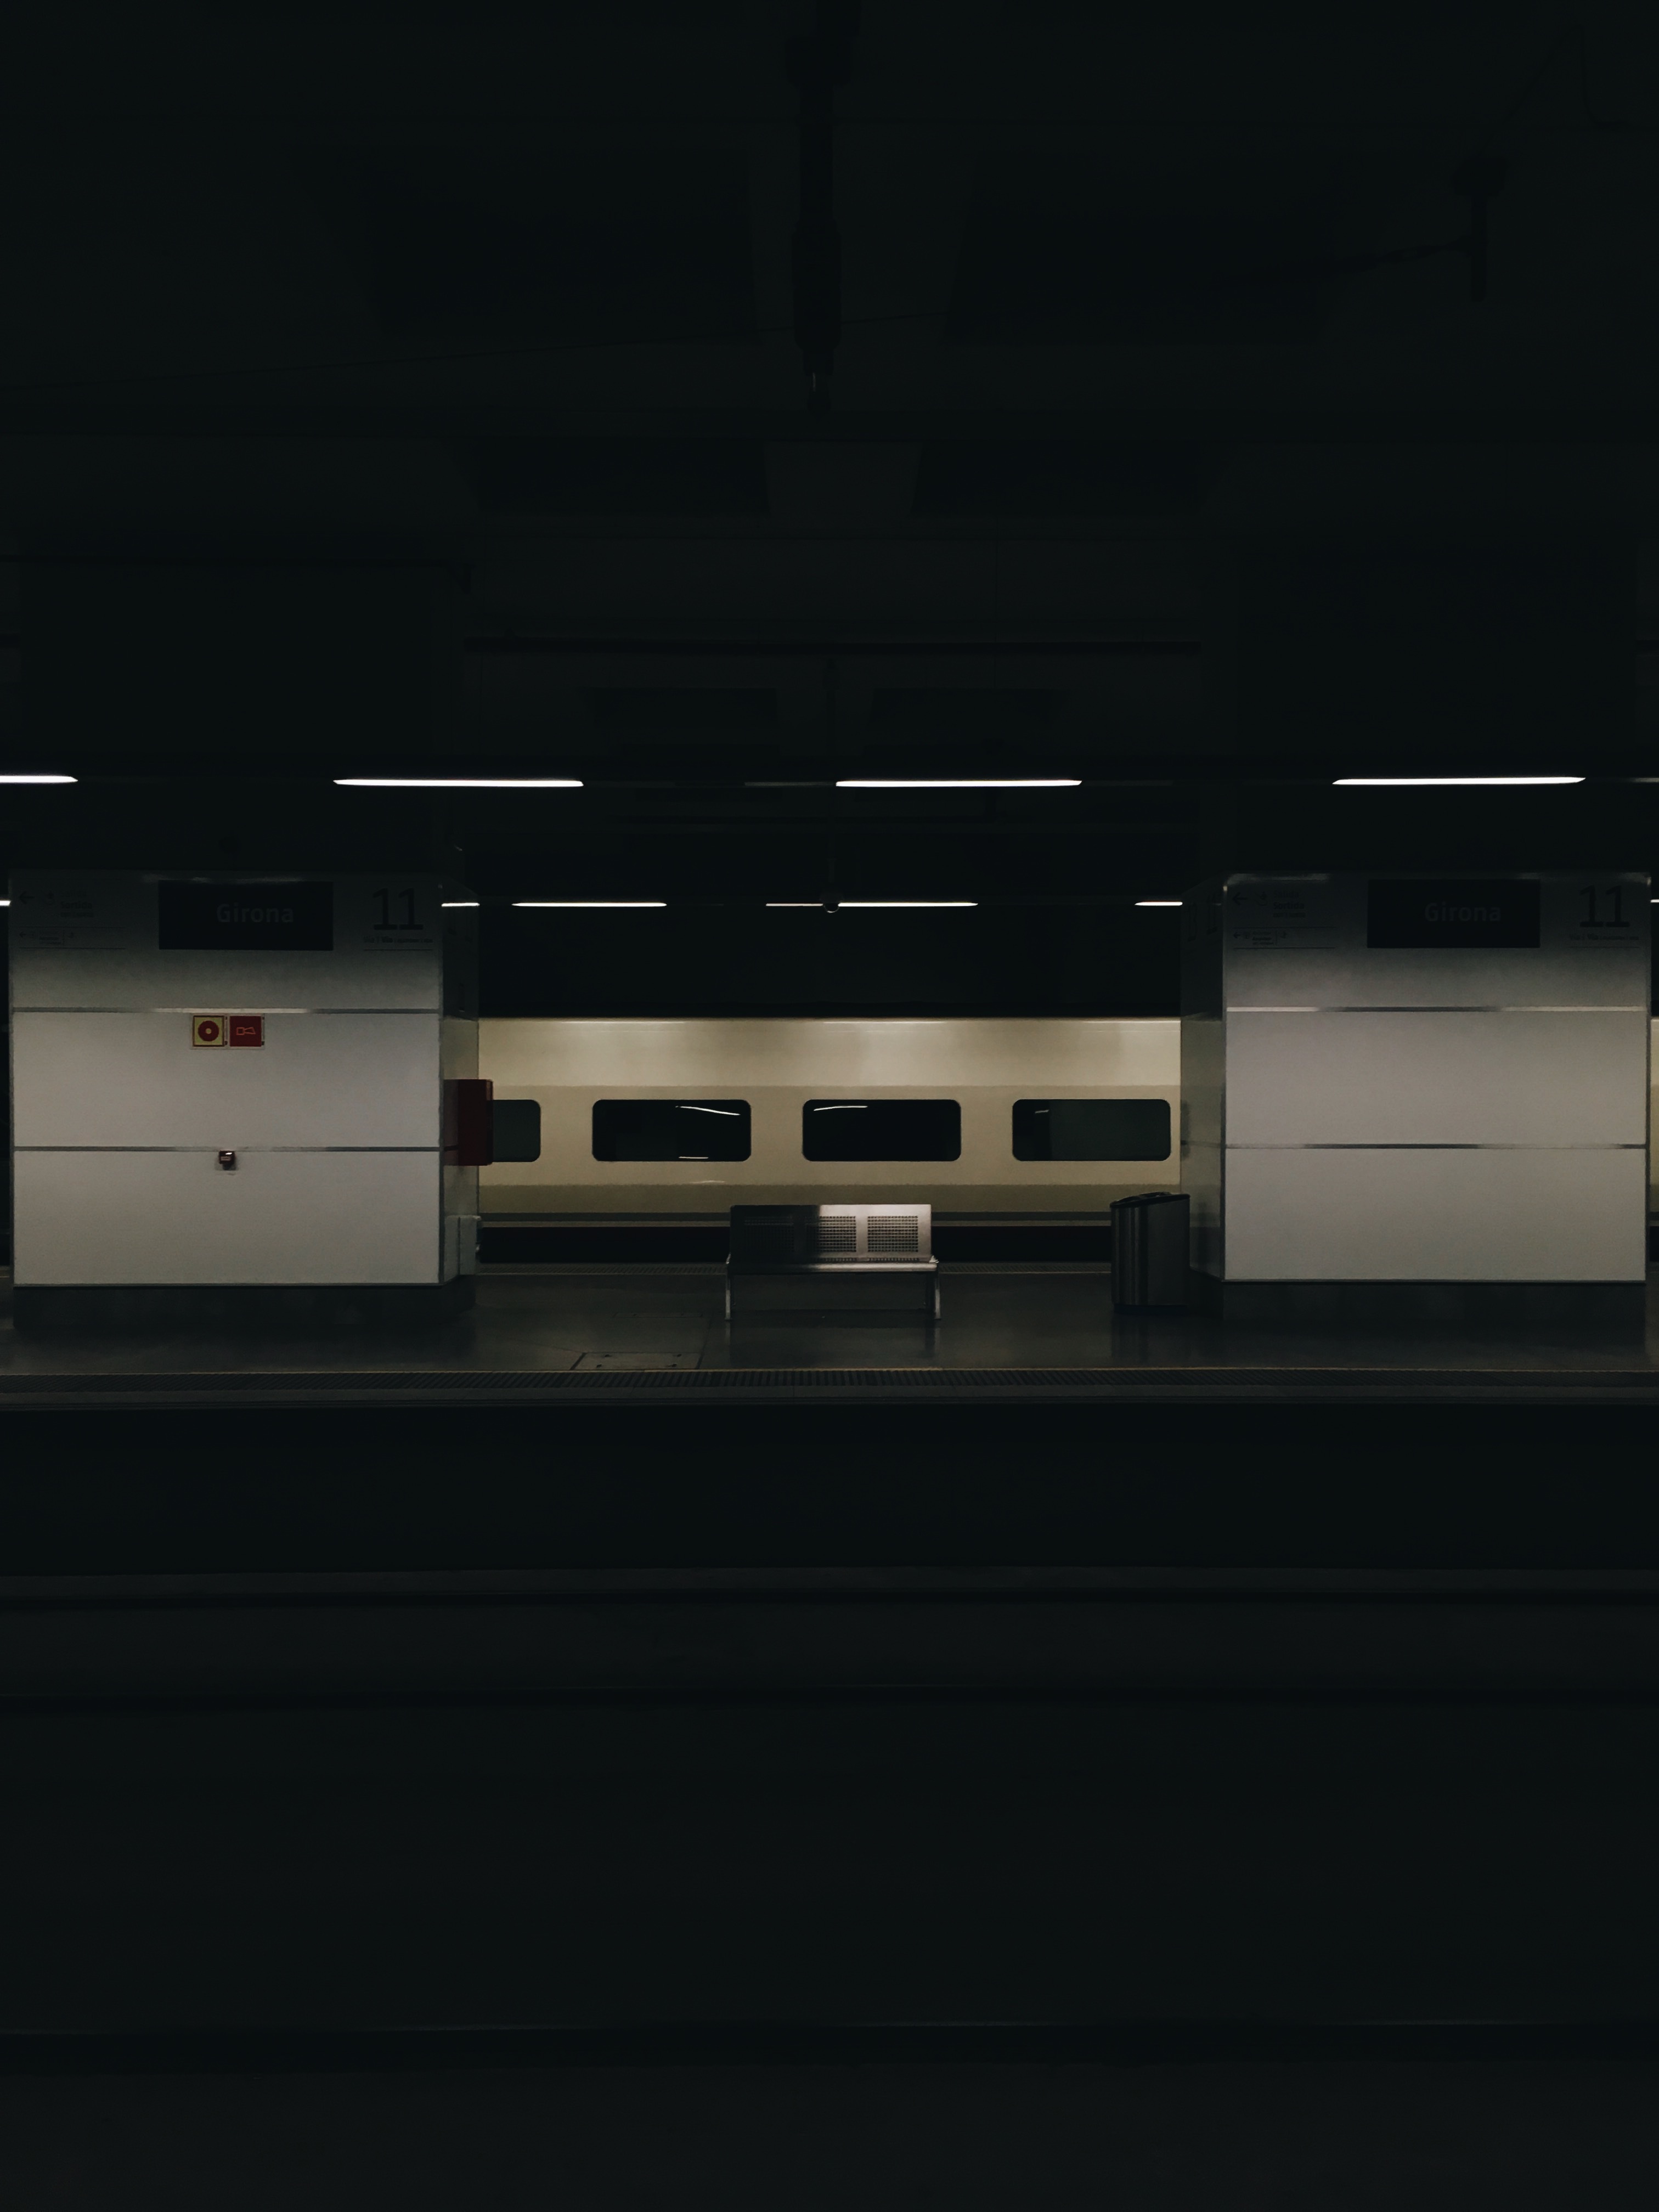
light, white, urban, train, travel, transport, darkness, lighting, interior design, design, shape, screenshot